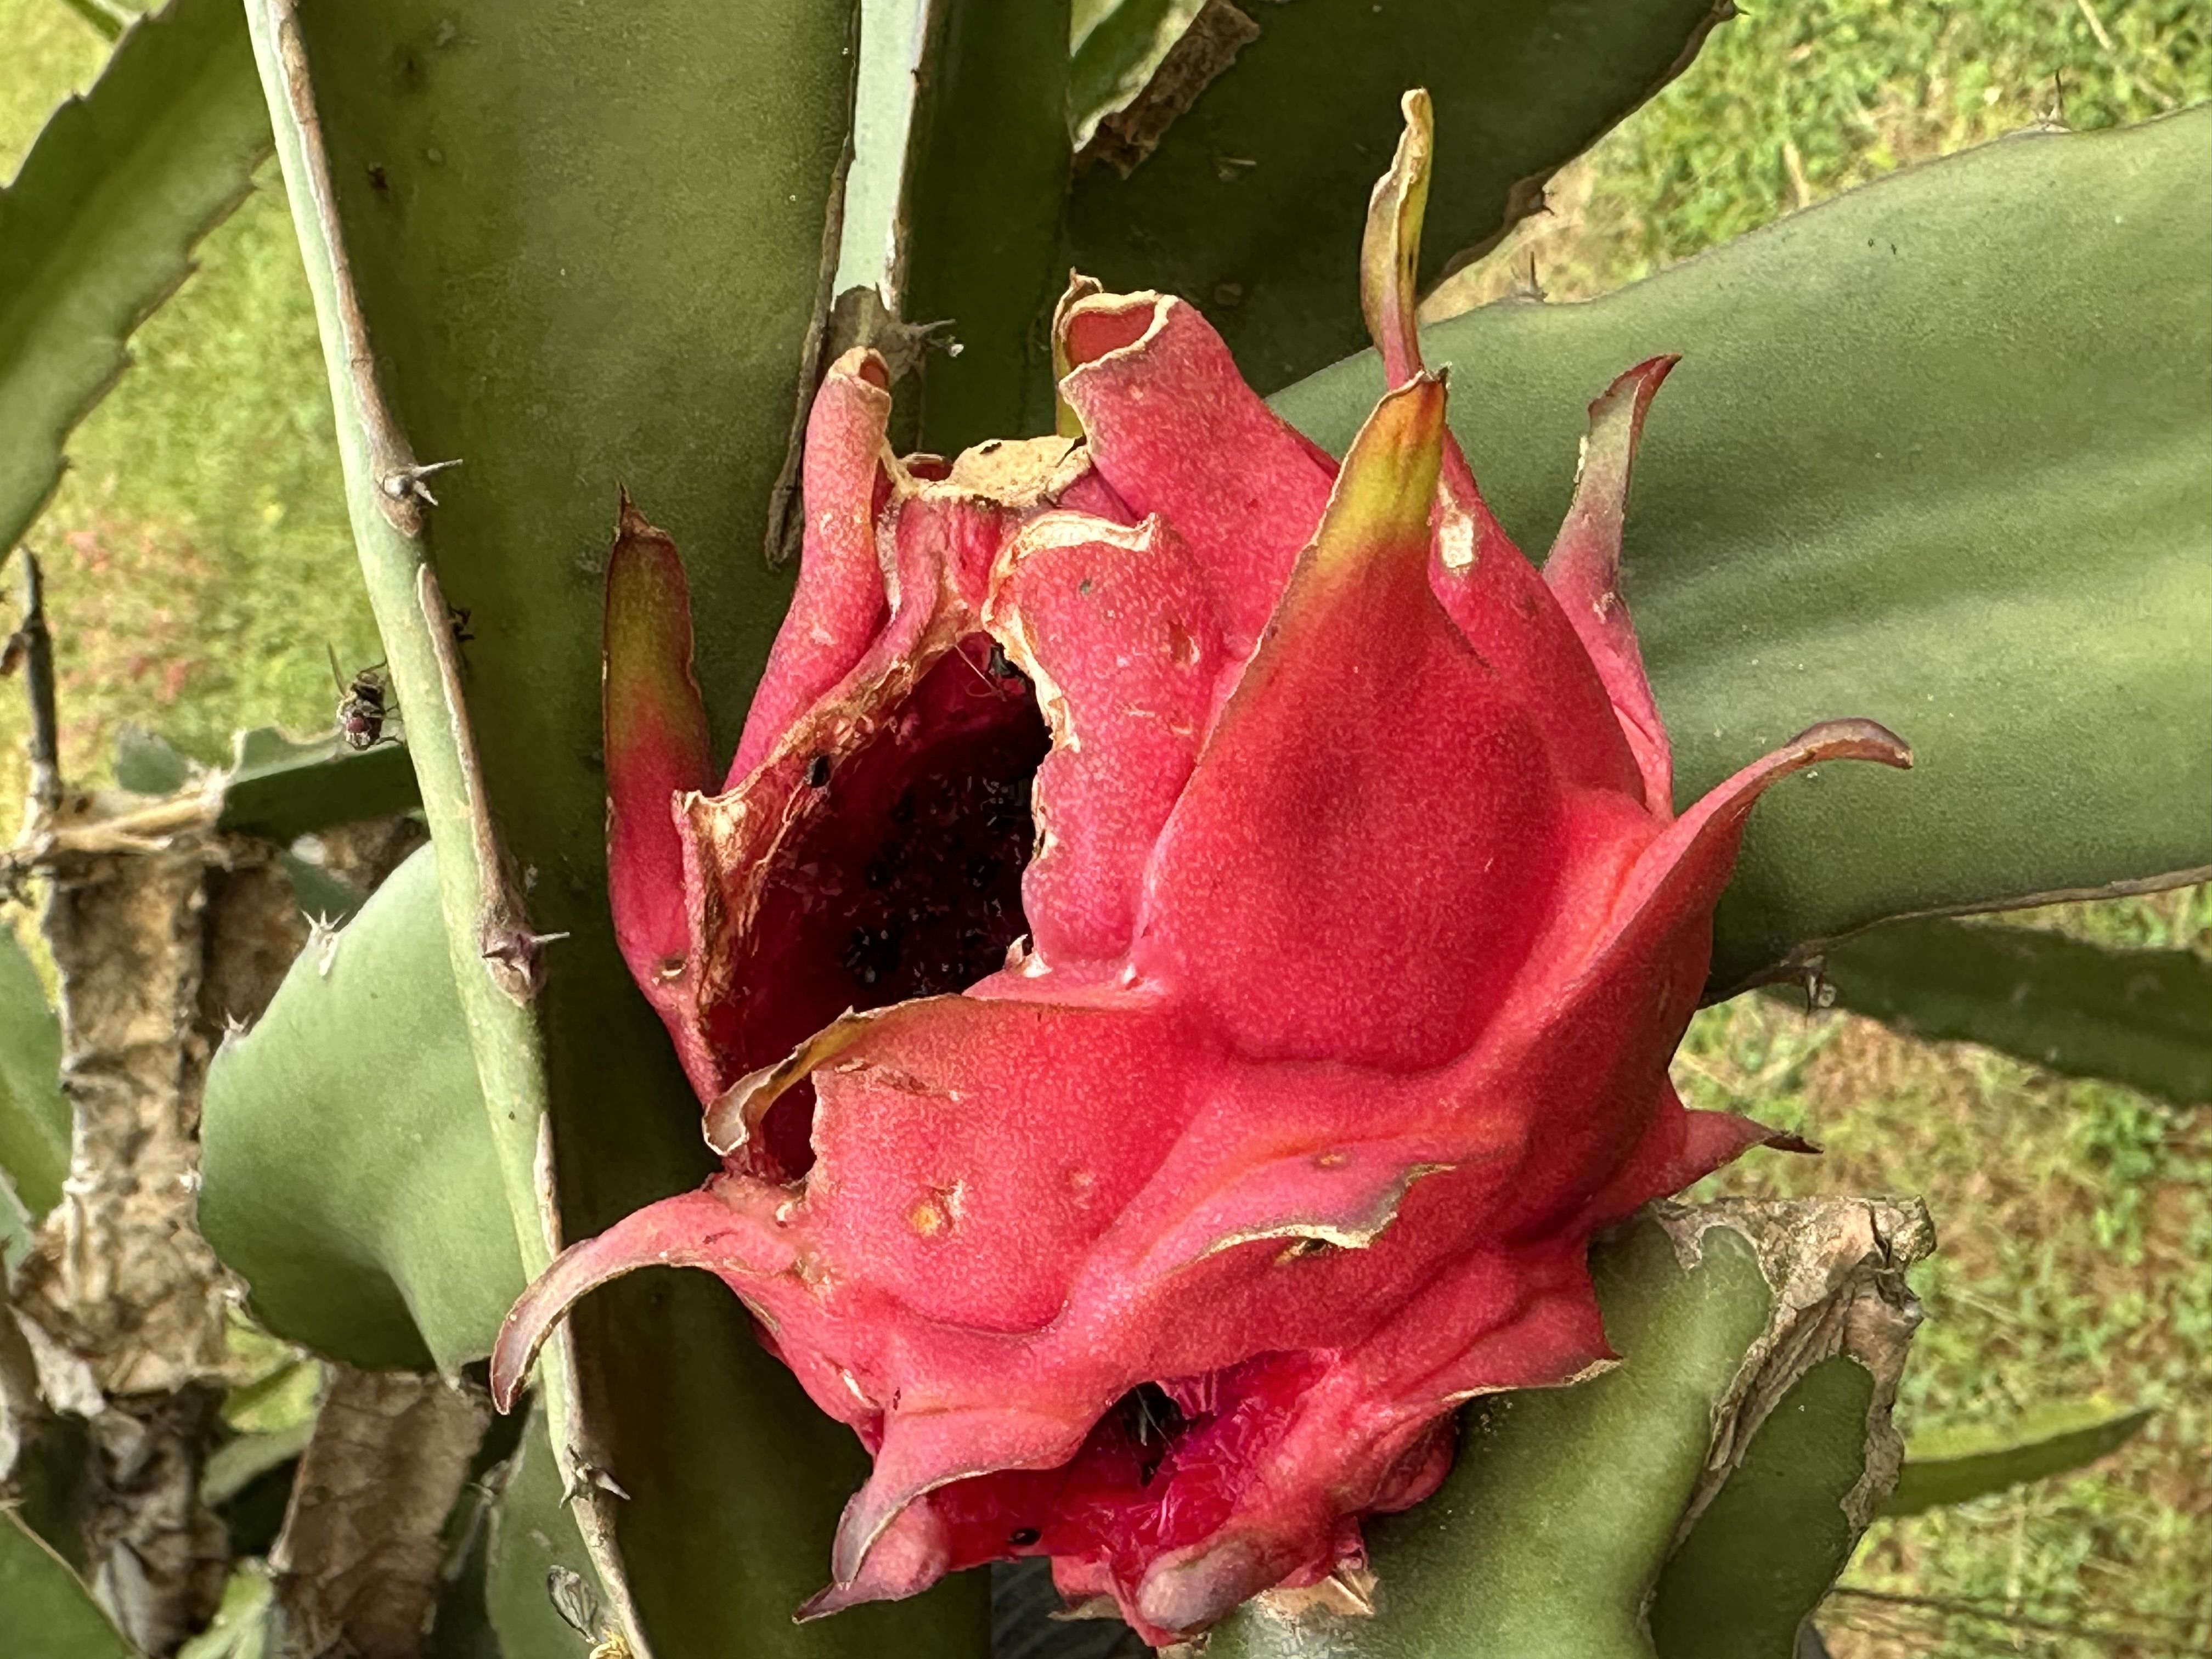
Label: Bad fruit